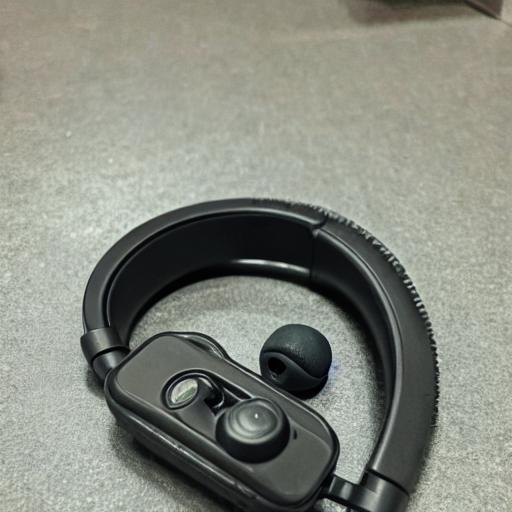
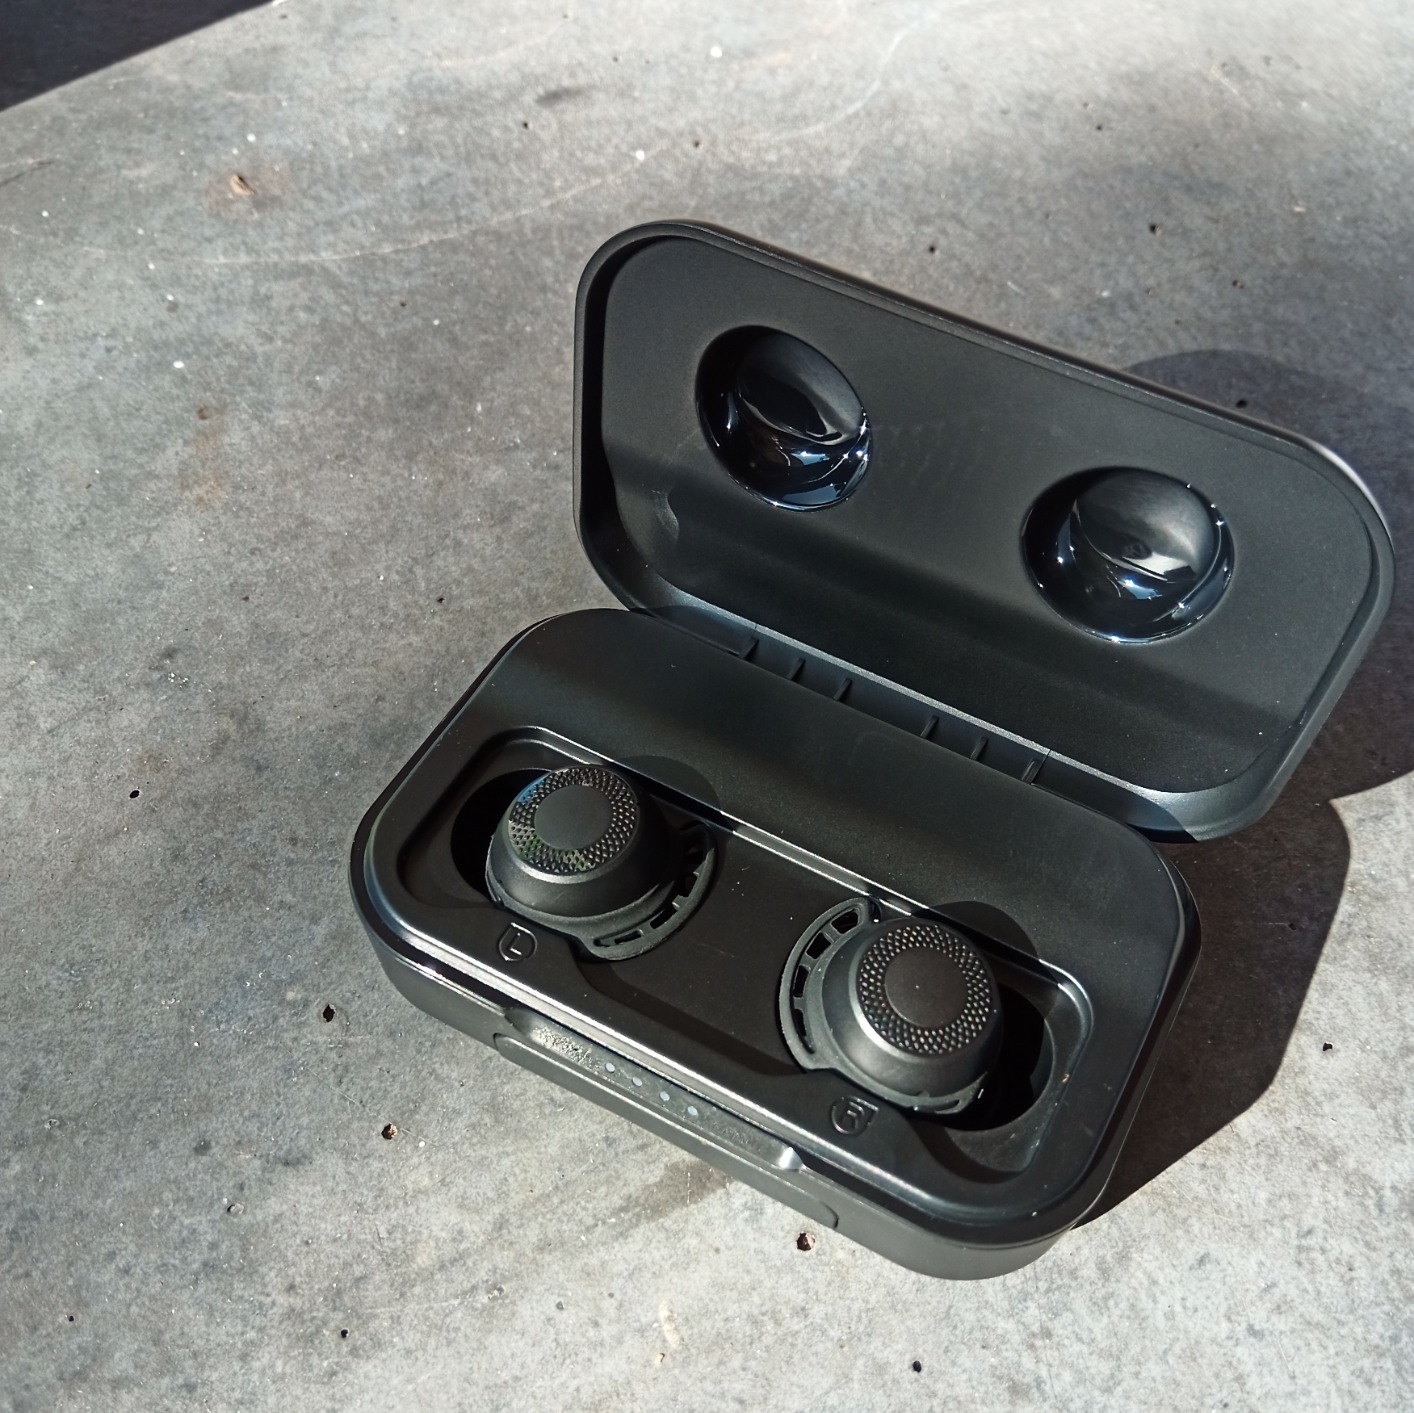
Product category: earbuds
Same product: no